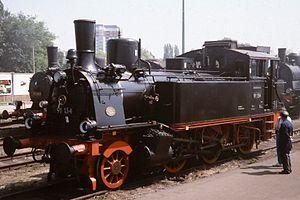
Les T9.2 des Chemins de fer royaux de Prusse sont une évolution importante des locomotives-tender de la série T9.1. De disposition d'essieu : 130, ces Mogul avaient été construites à 247 exemplaires pour les Chemins de fer royaux de Prusse (KPEV) entre 1894 et 1899 pour remplacer les T9.1 car on craignant à l'époque une mauvaise tenue de voie de ces machines ayant une disposition d'essieu : 031.
La société Elsässische Maschinenbau-Gesellschaft Grafenstaden, en français : Société alsacienne de construction mécanique de Graffenstaden, a été de 1872 à 1918 une entreprise de l'industrie ferroviaire située à Graffenstaden près de Strasbourg.